Haka performed by non-New Zealand sports teams

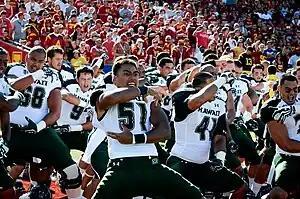
Hawaii players perform a dance before a 2012 game at Los Angeles Memorial Coliseum

Heading into the 2010 season, the team moved away from the haa, for unknown reasons, and began to perform the Māori "Tika Tonu" haka prior to games. At the start of the 2013 season, the team did not perform the haka live before home games (although it was still performed ahead of away games). Instead, a video of the team performing the haka was played on big screens at the Warriors' home stadium, before the team would make their entrance onto the field. However, by the end of the season, the Warriors had returned to performing the haka live before all games, both home and away.